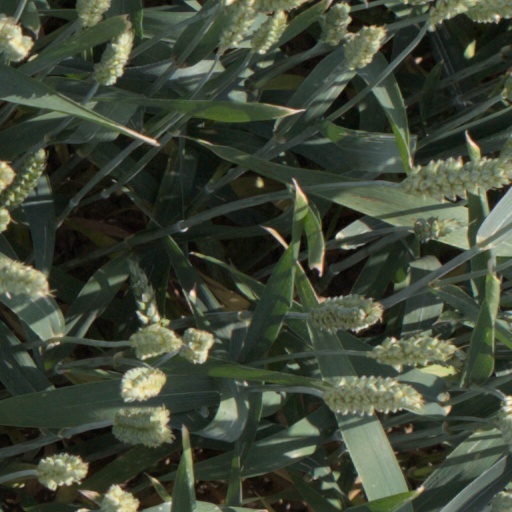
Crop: wheat